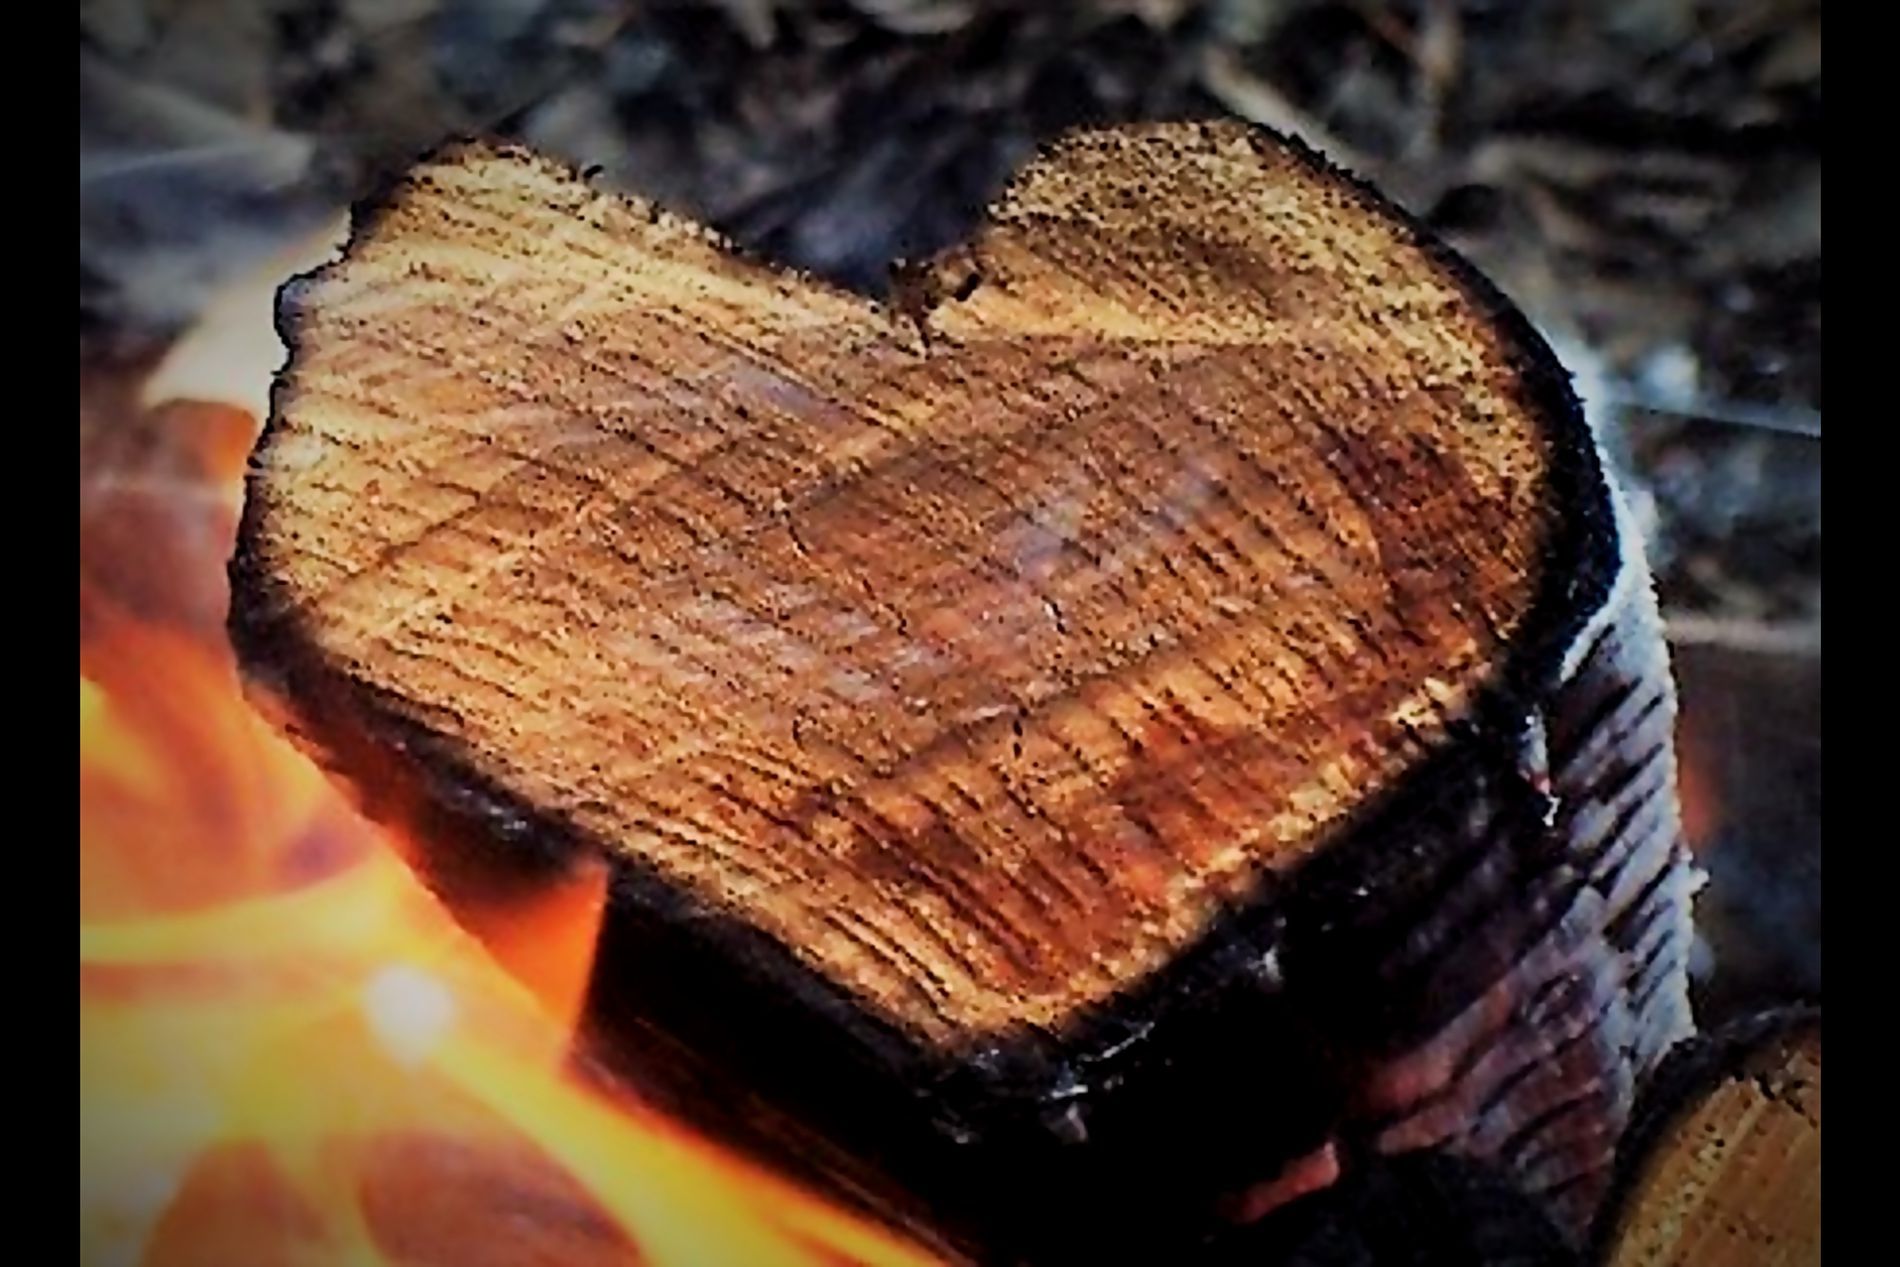
log of wood in fire
The image is a close up of a log of wood surrounded by flames.
The background is dark and blurred.
The scene is a close up, eye level view of a log burning in a fire. The color palette is shades of brown, orange, and black. The photography style is macro photography.
Labels: Wood, Beef, Food, Meat, Symbol, Love Heart Symbol, Fire, Pizza, blurry background, Black Bars